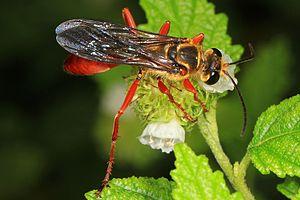
Sphex est un genre d'insectes hyménoptères de la famille des sphécidés. Ce sont des guêpes solitaires et fouisseuses. Sphex flavipennis en est l'espèce-type.